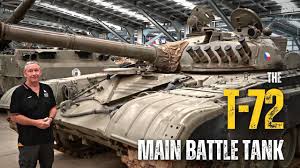
Label: Tank